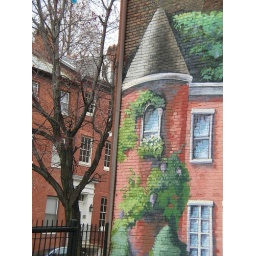
fake red brick wall against a real red brick wall